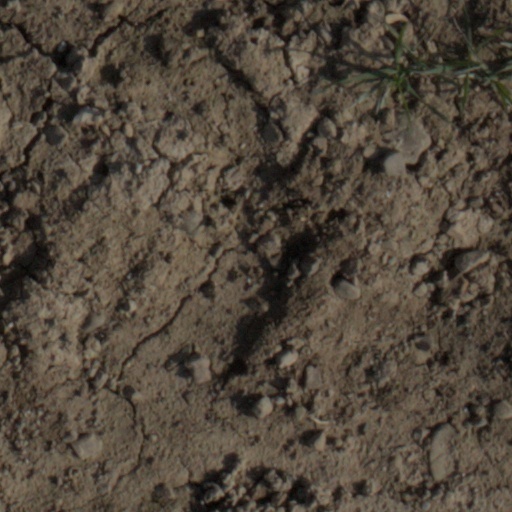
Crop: wheat